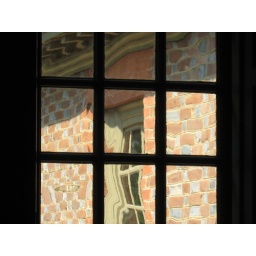
Taken through a window on the second floor of the Governor's Mansion in Williamsburg, VA